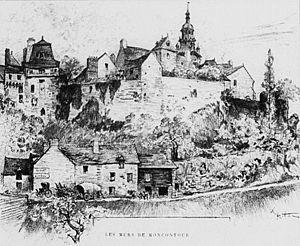
Moncontour vers 1900 (lithographie d'Albert Robida publiée dans ""La vieille France, Bretagne"" vers 1900)"
Moncontour [mɔ̃kɔ̃tuʁ] est une commune française située dans le département des Côtes-d'Armor en région Bretagne.